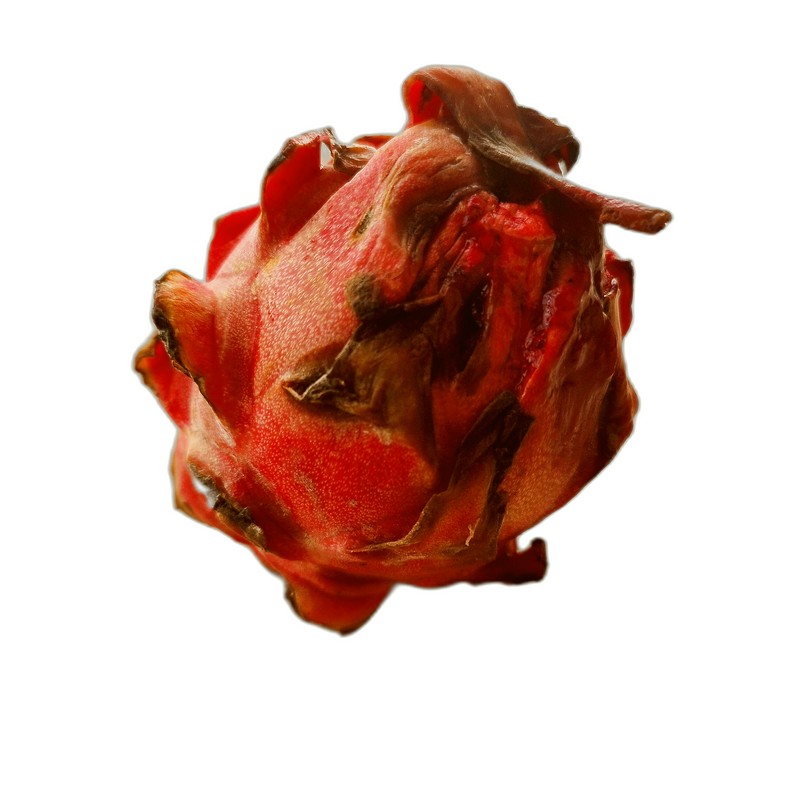
Label: Defect Dragon Fruit